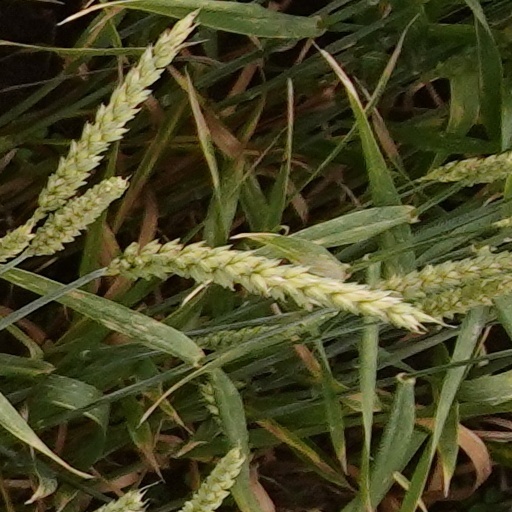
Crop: wheat